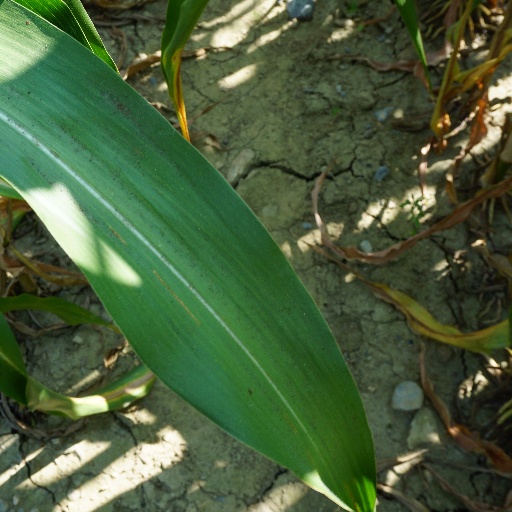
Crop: maize; corn